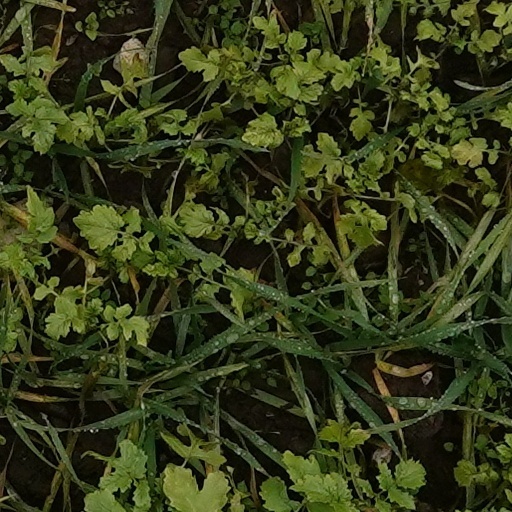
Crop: wheat